University of Texas at San Antonio

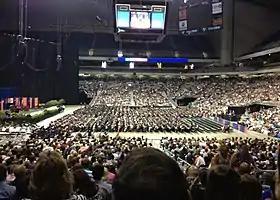

The College of Sciences collaborates with other research institutions in San Antonio such as Southwest Research Institute, Texas Biomedical Research Institute and UT Health-San Antonio. Since 2005, UTSA and Southwest Research Institute have maintained a joint doctoral program focusing on space physics.